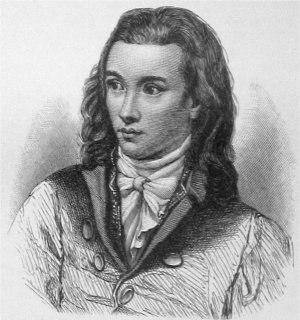
Le romantisme allemand est l'expression en Allemagne de l'art appelé romantisme. Ce mouvement a commencé dans les états allemands en 1770 et a duré jusqu'au milieu des années 1850. Il a aussi bien touché le domaine littéraire que celui de la musique ou des arts visuels.
Roger Ayrault est un germaniste français, spécialiste de Heinrich von Kleist et du romantisme allemand. Il est notamment connu pour son ouvrage La Genèse du romantisme allemand 1797-1804.